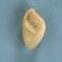
Maize quality: Good